Virngrund

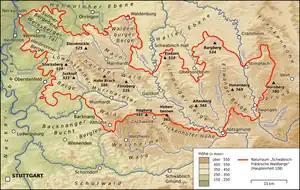
The Virngrund in the east and somewhat east and outside the natural region of the Swabian-Franconian Forest

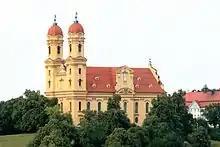
Schönenberg church on the edge of the Virngrund

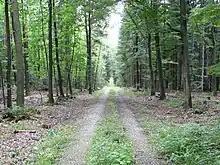
Forest path in the Virngrund

The Virngrund (also called the Firngrund) is a historical landscape in the counties of Ostalbkreis and Schwäbisch Hall in the German state of Baden-Württemberg. it is forested in many places and up to .